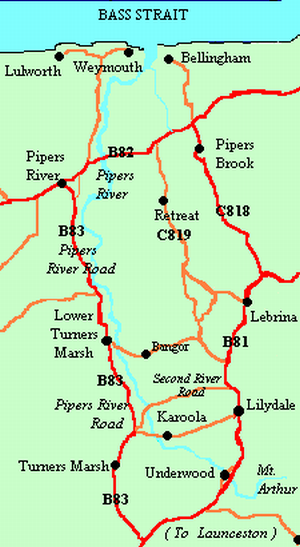
Lilydale, appelé précédemment Upper Piper, est un petit village au nord de la Tasmanie, en Australie. L'agglomération se trouve à 28 km au nord-est de Launceston et fait partie de la municipalité de Launceston. Mount Arthur se trouve à proximité. Au recensement de 2006, Lilydale comptait 288 habitants.
Pipers River est une petite township sur la rivière du même nom au nord de la Tasmanie, en Australie.
Pipers River est une rivière qui traverse le nord de la Tasmanie. Elle prend sa source au Mont Arthur, près de Lilydale. La rivière traverse Hollybank Forest, une attraction touristique, avant de rejoindre les abords de Lilydale. Elle atteint ensuite Karoola, Lower Turners Marsh et ensuite Pipers River, la ville. Son embouchure se situe au niveau des villes de Weymouth et Bellingham, se déversant dans Noland Bay, Bass Strait. Elle reçoit l'eau de ses affluents : Pipers Brook à Bellingham, Back Creek à Weymouth et Rocky Creek près de Lilydale. Son courant n'est pas très fort excepté dans les environs de Weymouth.